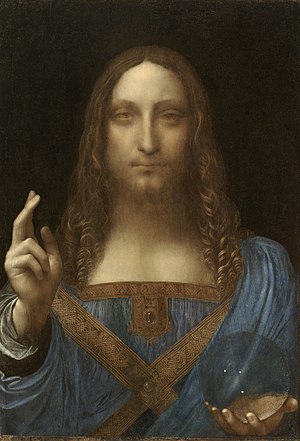
Værker af Leonardo da Vinci
Liste over værker af Leonardo da Vinci.